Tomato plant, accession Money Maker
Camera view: tilt-top (135 deg); turntable rotation: 300 degrees
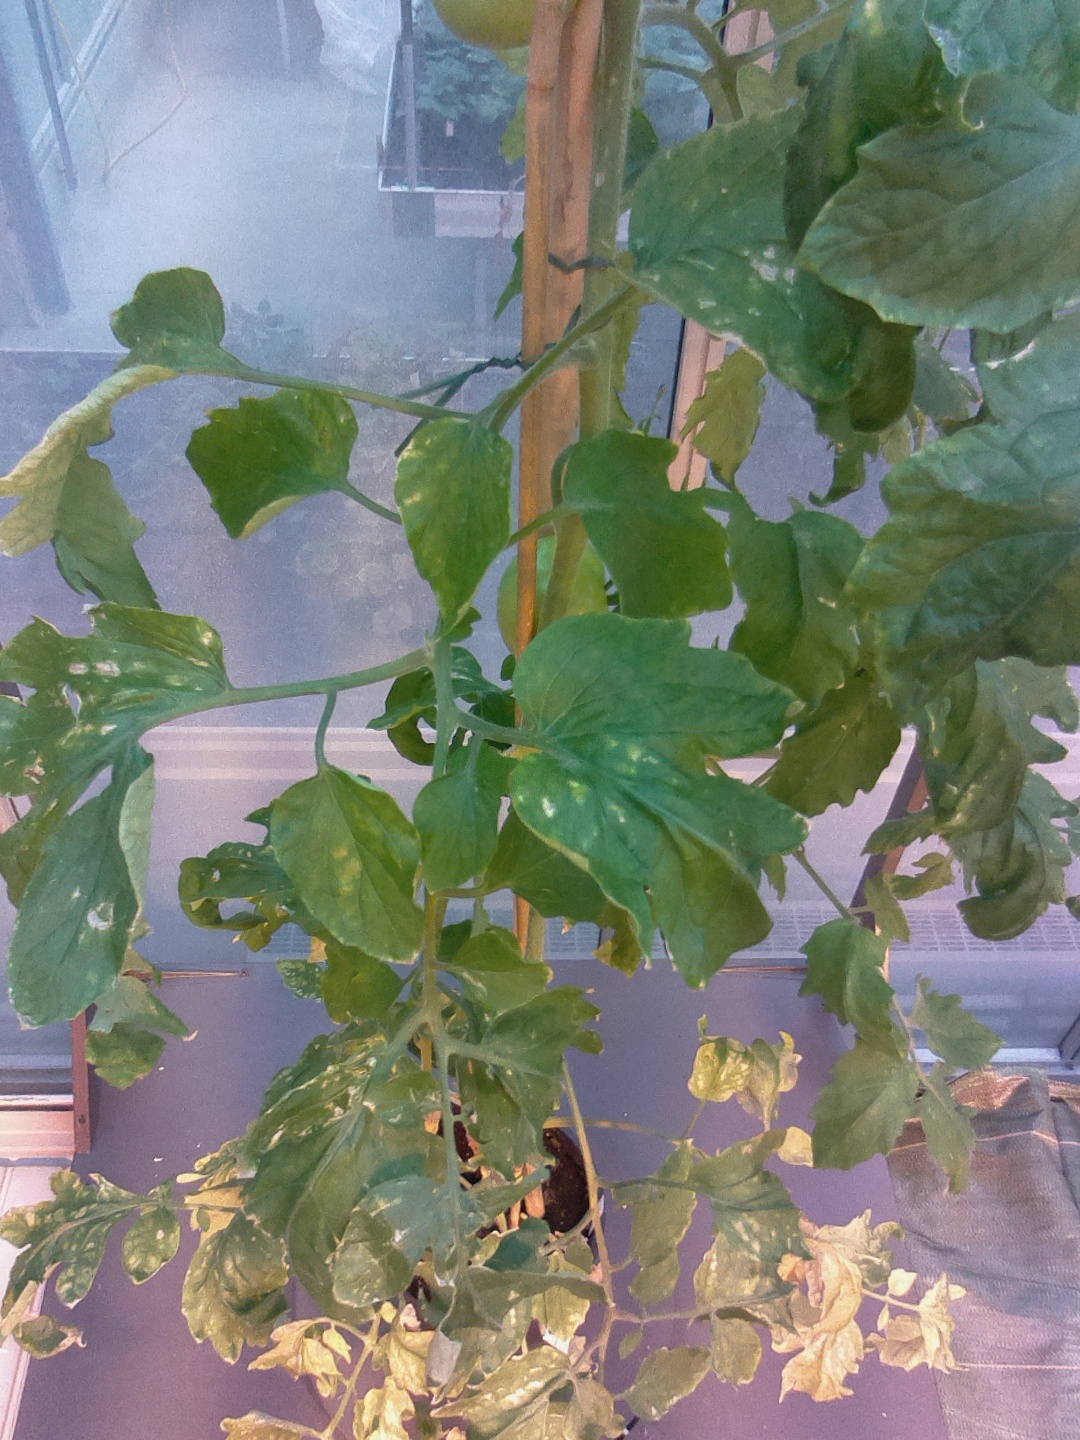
BBCH growth stage 76: 60%-70% of final fruit size